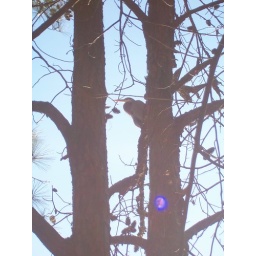
Shots of a blue heron by the lake in our community